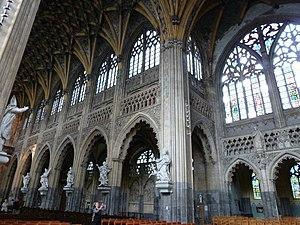
nef centrale This is a photo of a monument in Wallonia, number: 62063-CLT-0032-01